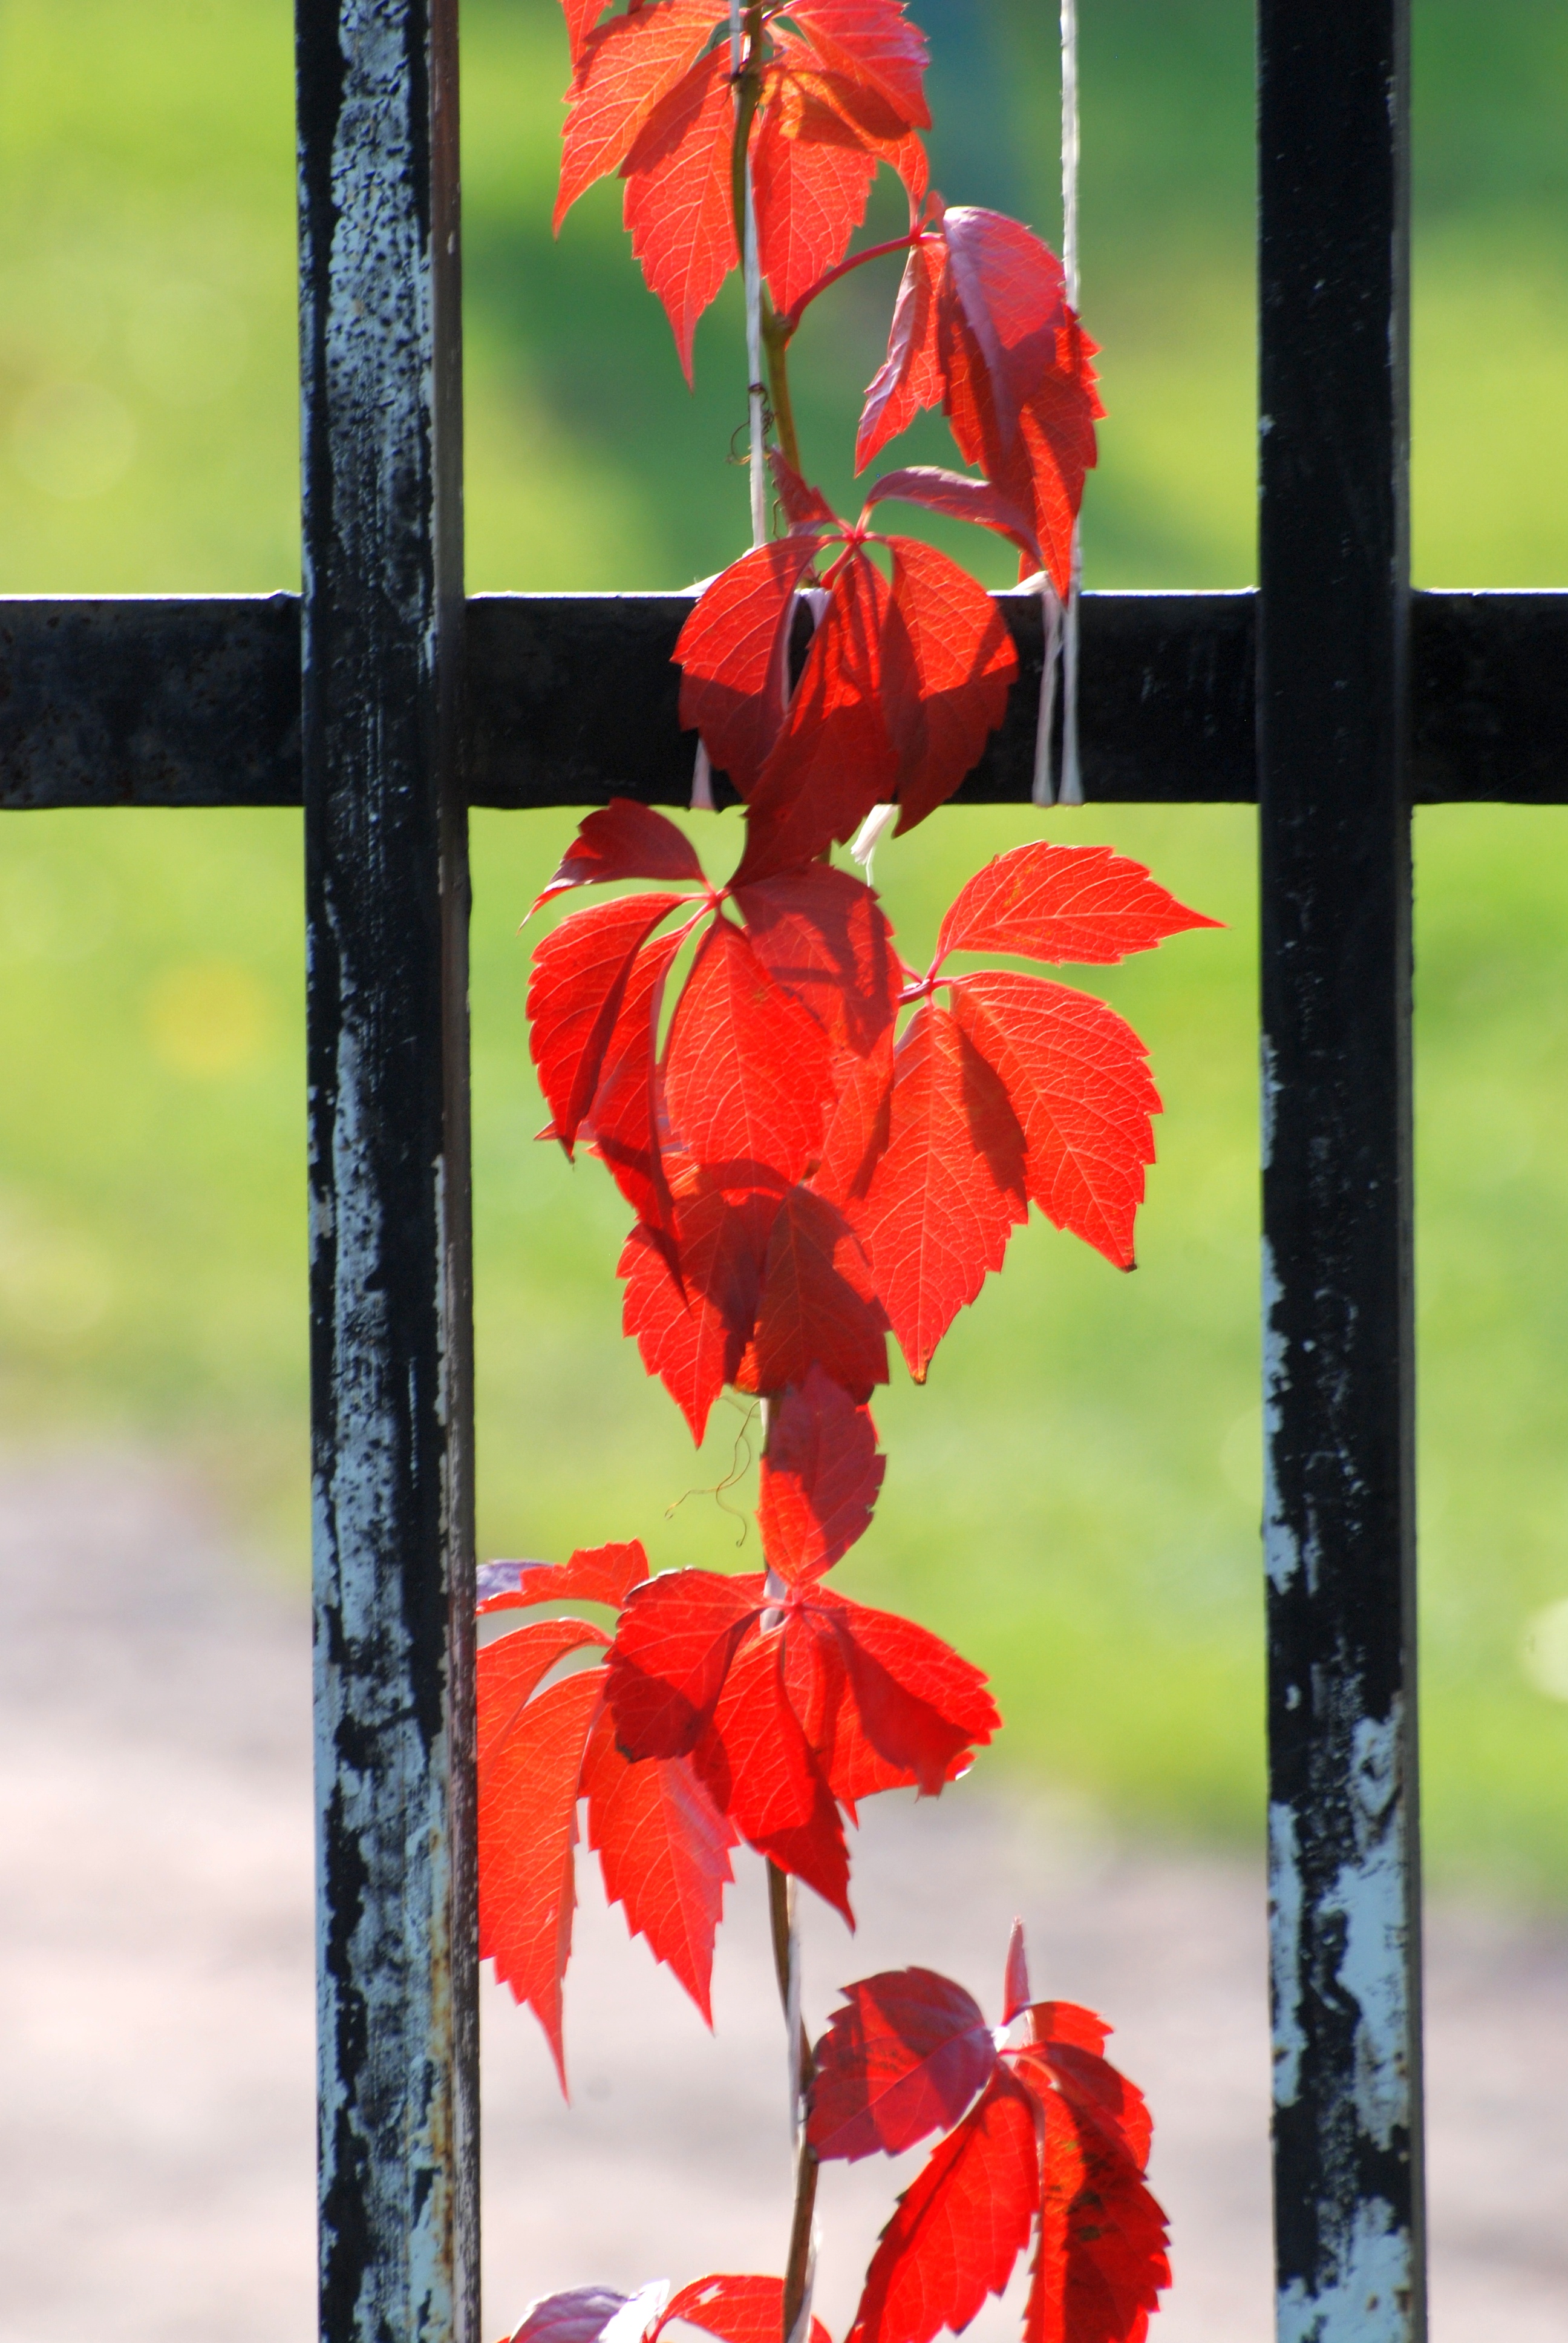
tree, nature, plant, leaf, flower, petal, red, color, autumn, botany, nikon, flora, season, moscow, nikkor, russia, d80, moskau, nikond80, moscou, 70300mmf4556gvr, soe, flowering plant, plant stem, woody plant, land plant